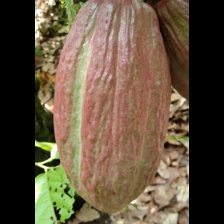
Label: sana